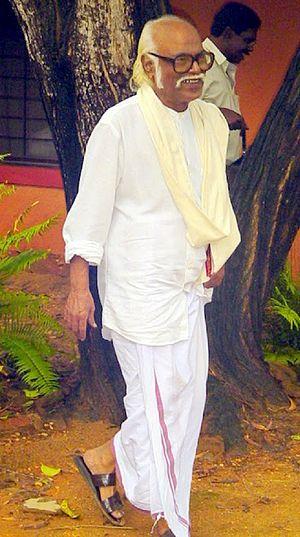
Jayakanthan est un écrivain tamoul, essayiste, journaliste, pamphlétaire, réalisateur de films et critique, né le 24 avril 1934 à Gondelour et mort le 8 avril 2015 à Chennai.